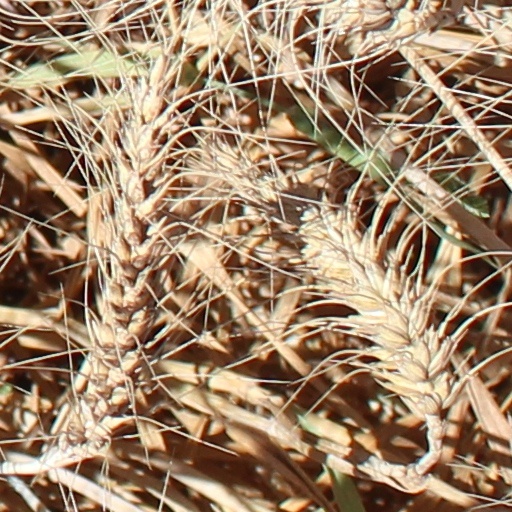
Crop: wheat